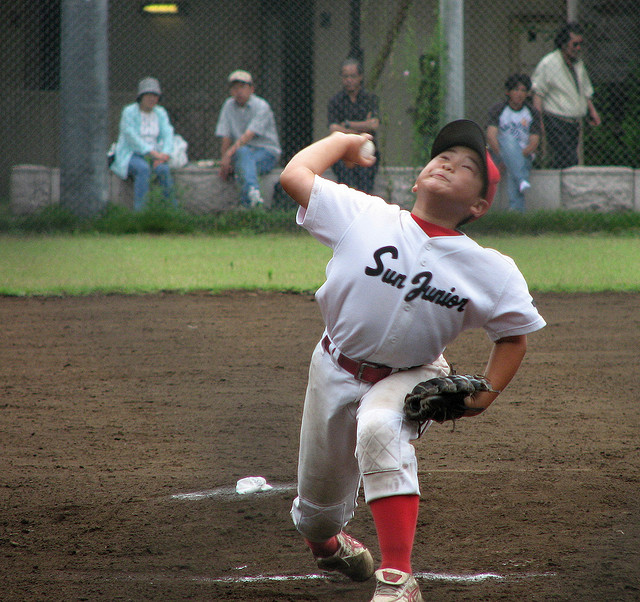
cầu thủ bóng chày đang cầm bóng đứng trên sân chuẩn bị ném bóng